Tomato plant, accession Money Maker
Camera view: tilt-top (135 deg); turntable rotation: 0 degrees
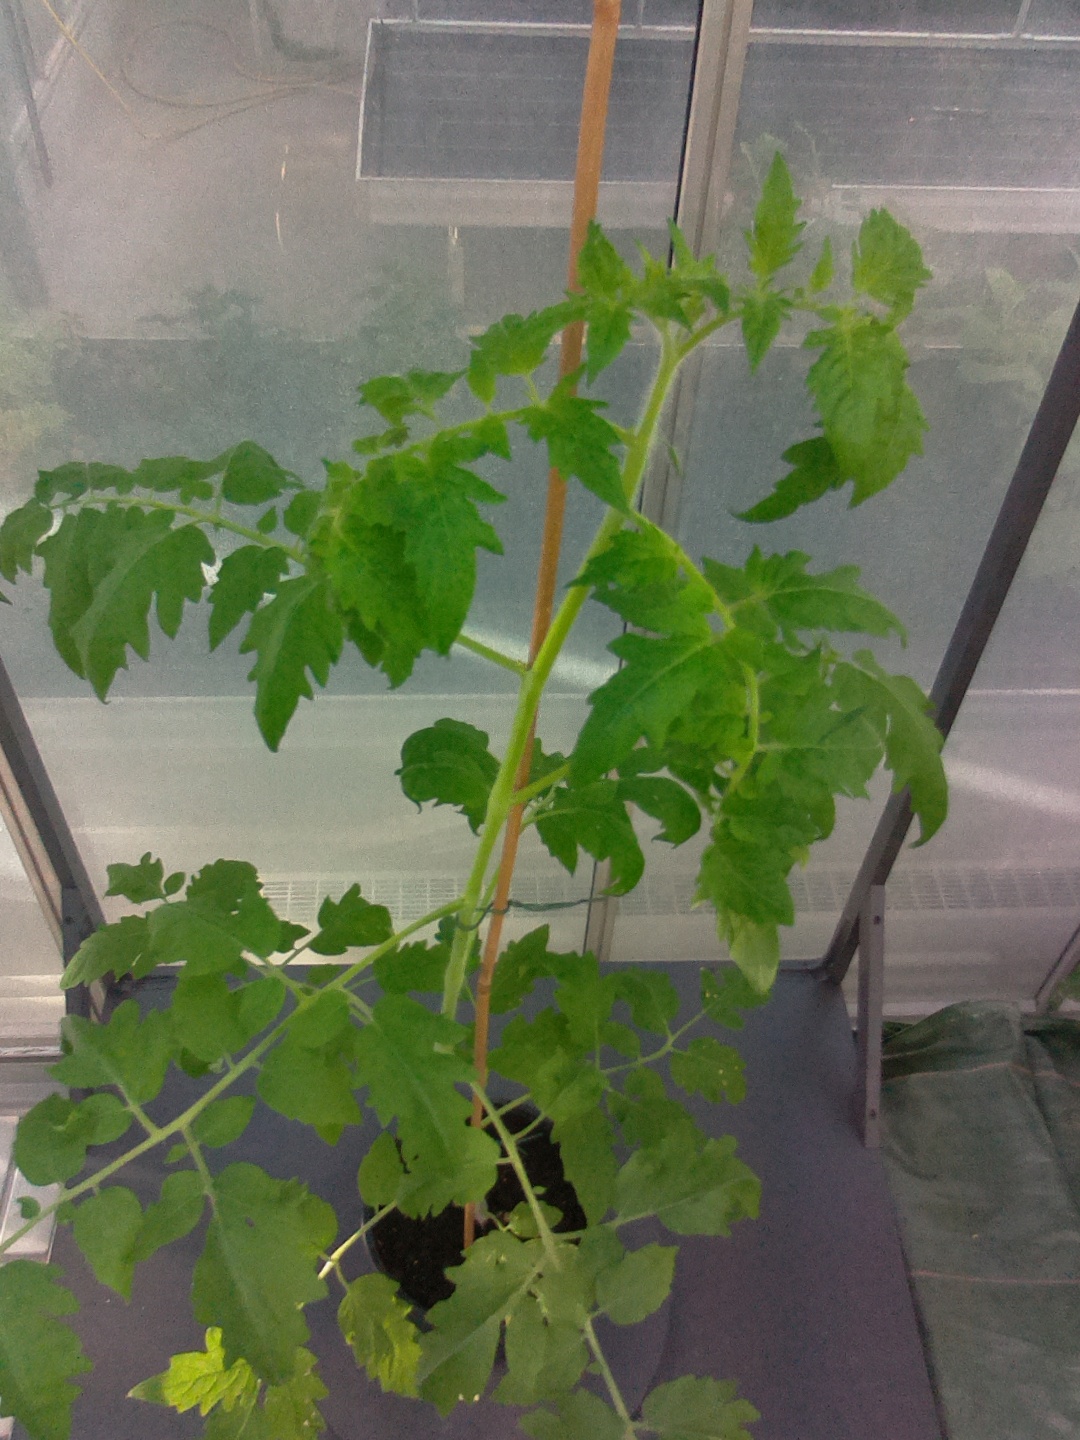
BBCH growth stage 52: 2 inflorescences visible